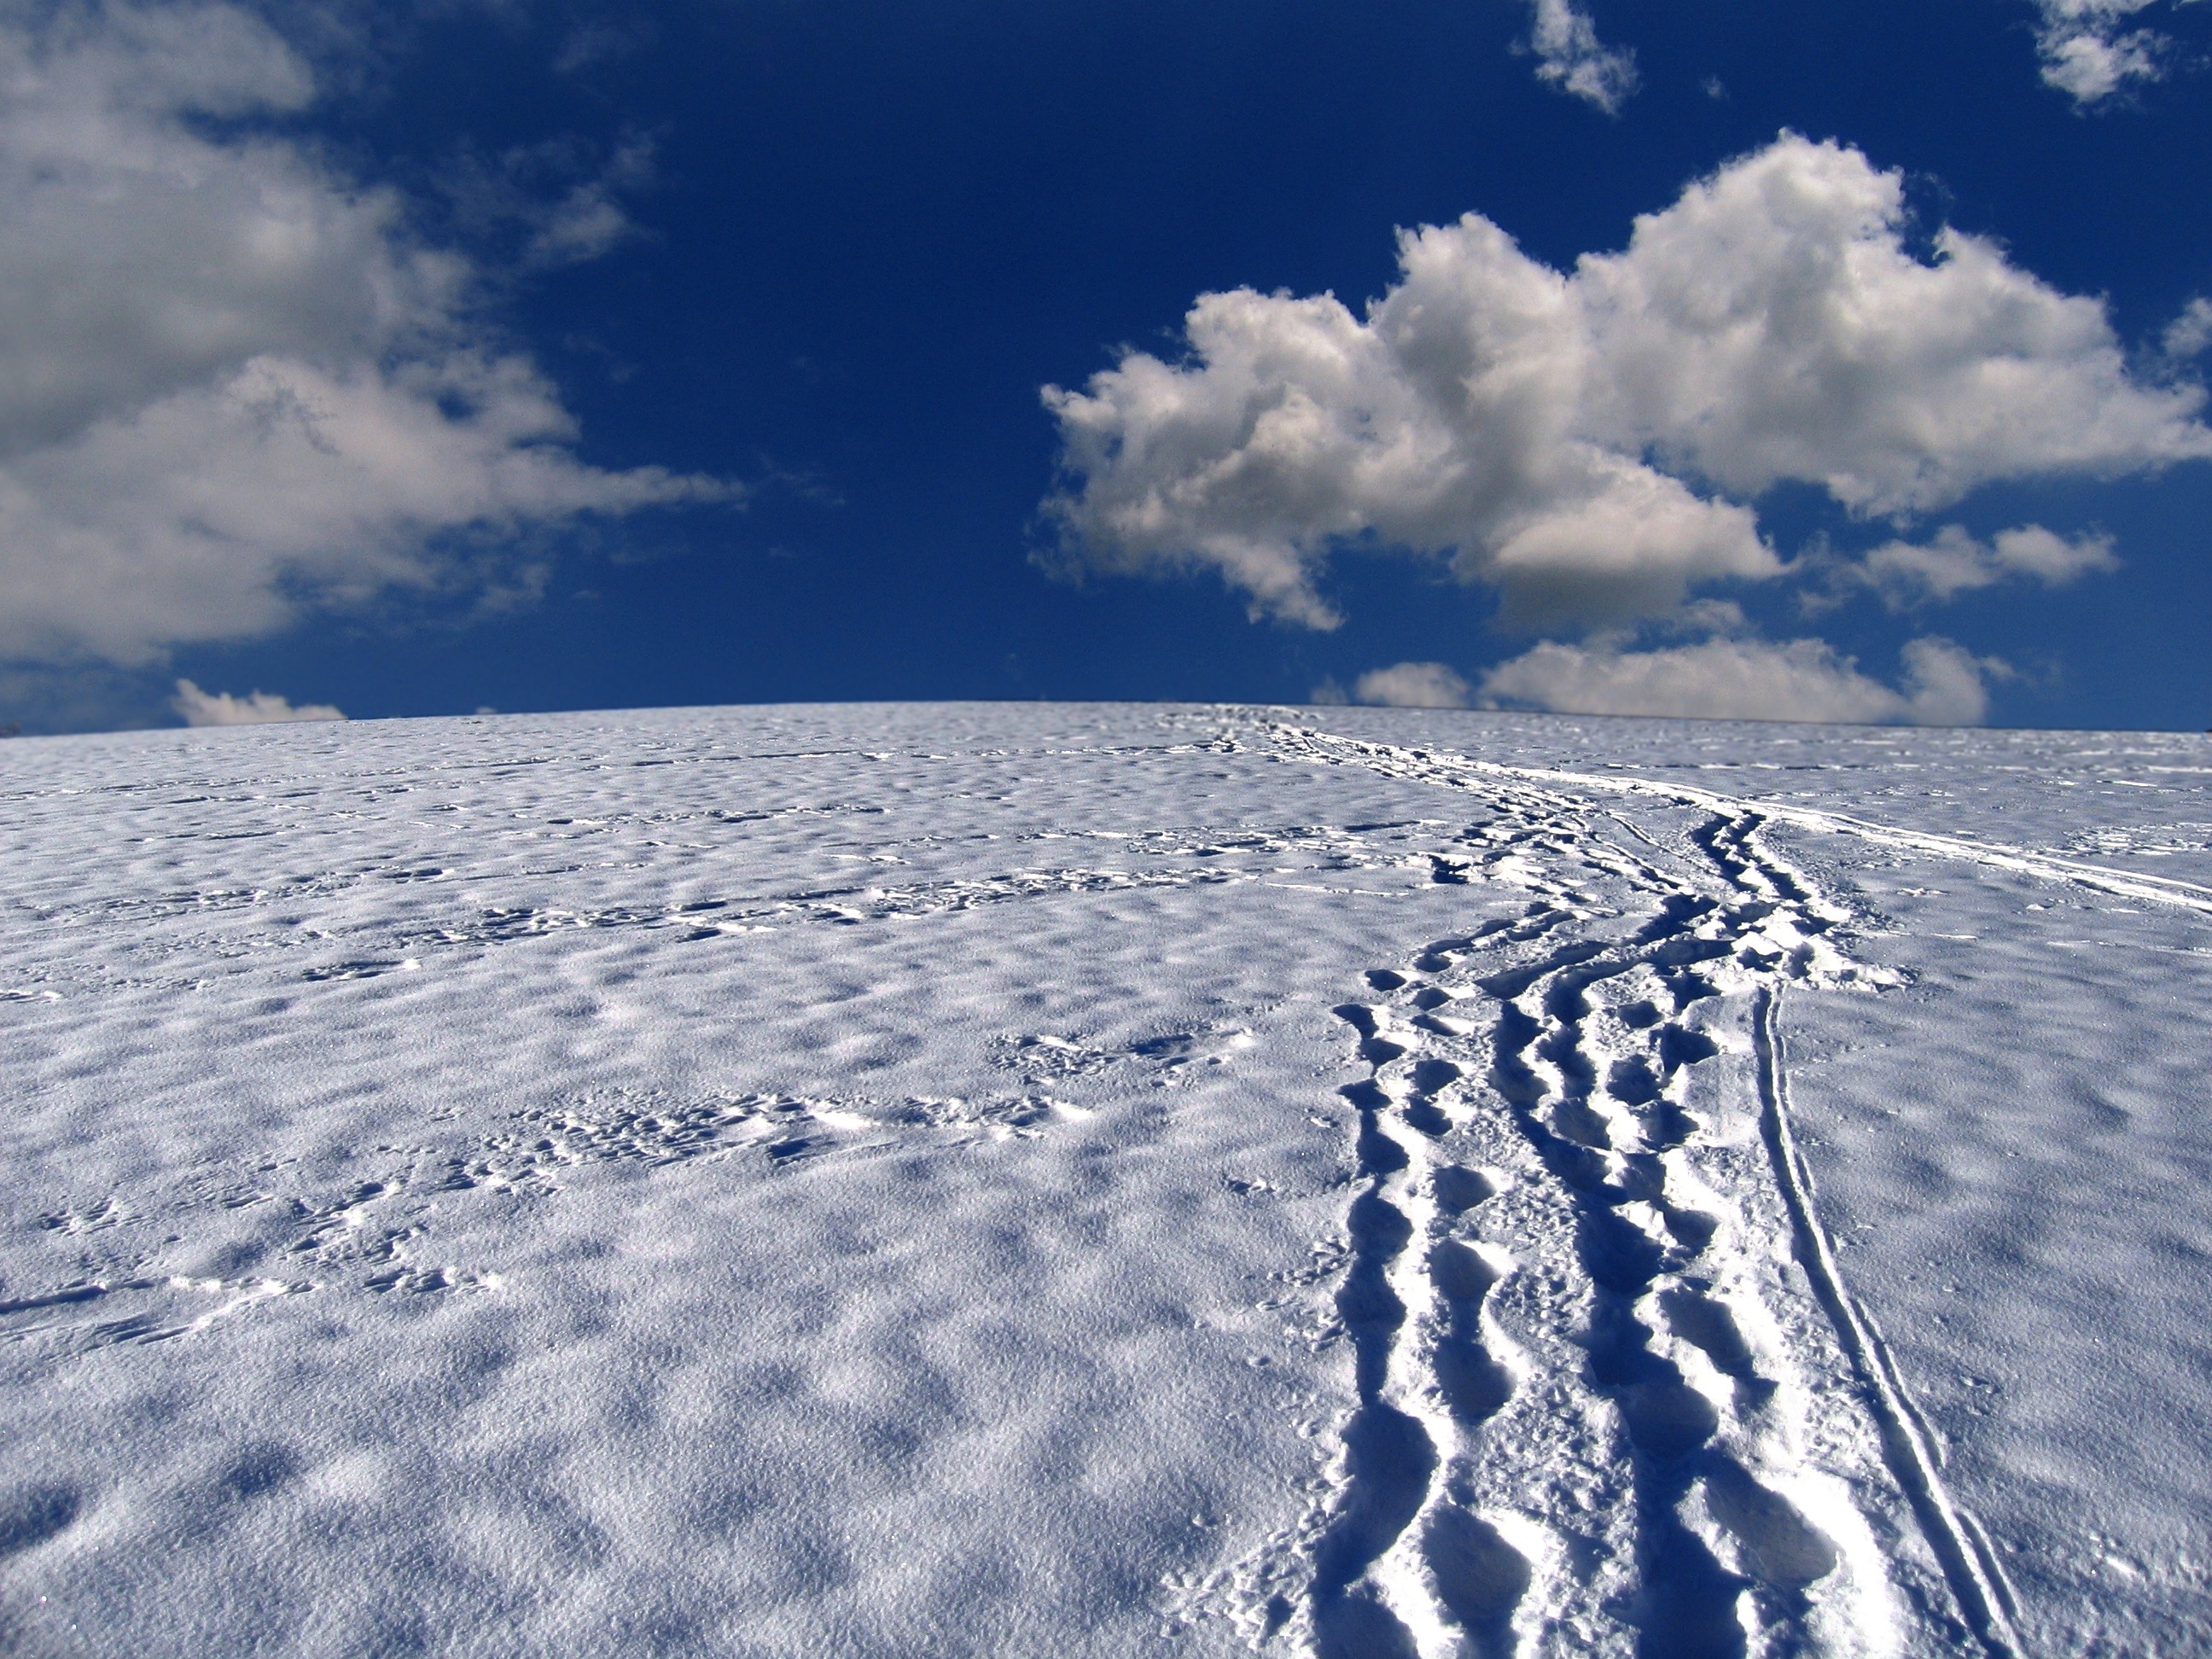
landscape, mountain, snow, cold, winter, light, cloud, sky, trail, footprint, frost, atmosphere, mountain range, walk, ice, slope, hike, weather, arctic, christmas, season, clouds, background, daylight, plateau, way, mood, away, piste, tundra, traces, freezing, sylvester, more, black forest, arctic ocean, atmosphere of earth, mountainous landforms, geological phenomenon, snow tracks